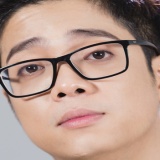
ca sĩ Bùi Anh Tuấn